Studley Park, Narellan

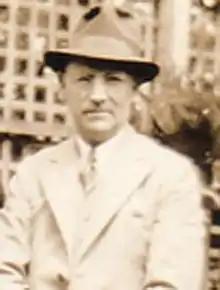
Archibald Adolphus Gregory, circa 1935

Payne sold the house to its architect, Francis Buckle, in 1891 and Buckle sold it in 1902 to Dr Henry Oliver.